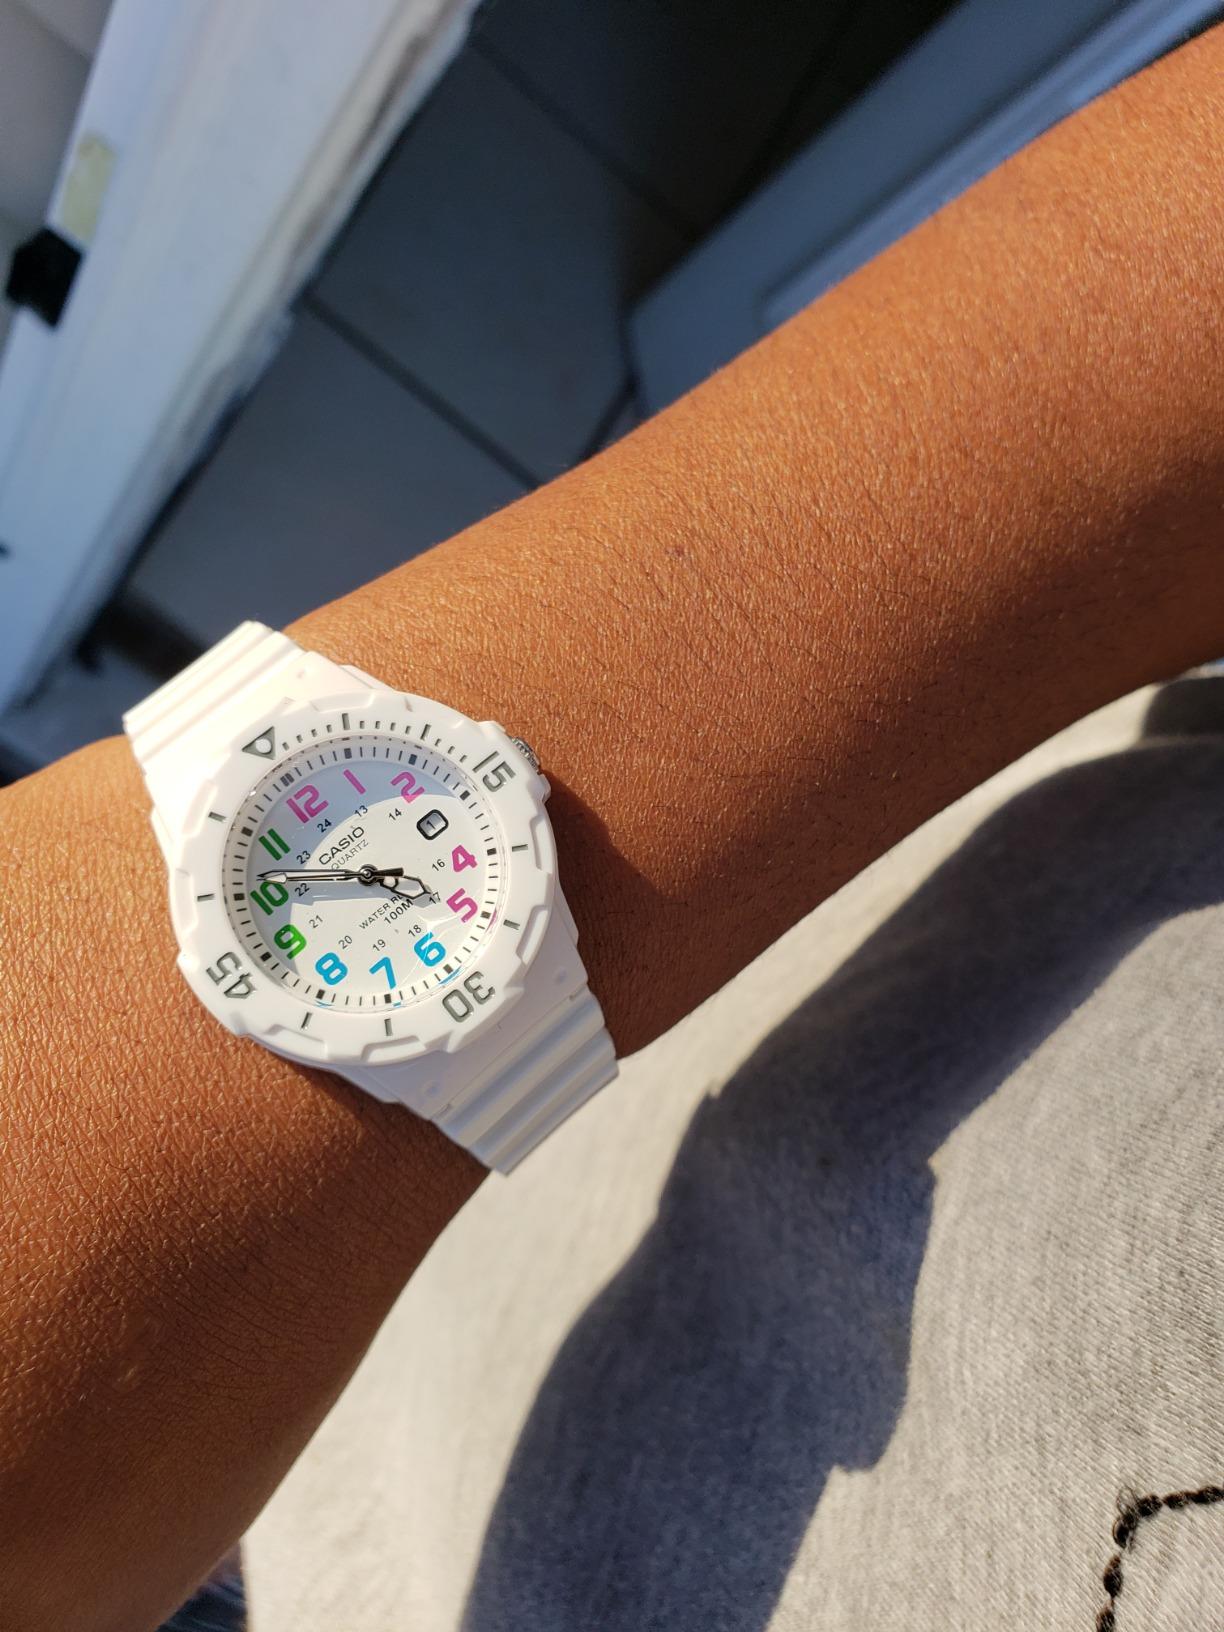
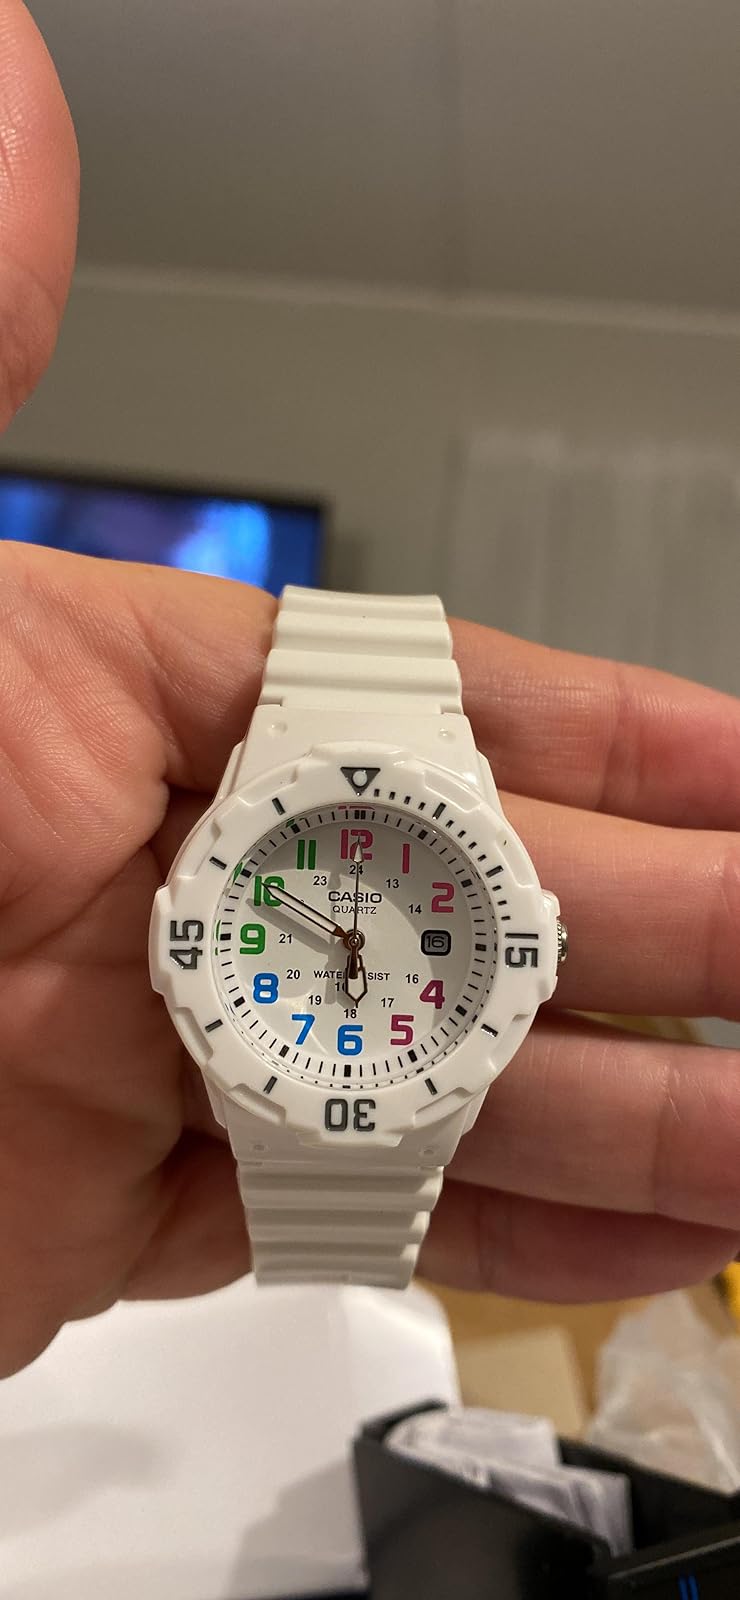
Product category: accessories_watch
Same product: yes